John Day (printer)

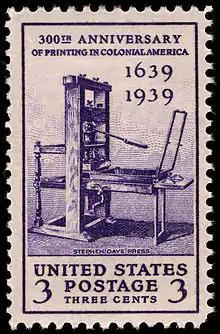
In 1939 the U.S. Post Office issued a stamp depicting Daye's printing press, commemorating the 300th anniversary of printing in colonial America.

By the late 1570s, there was open discontent among the less wealthy members of the Stationers' Company about Day's extensive patents. He was compelled to go to court against printers who pirated works to which he owned the rights. Among those brought to trial was Roger Ward, who admitted to pirating 10,000 copies of "ABC with Catechisms" in a font which imitated Day's. Day's former apprentice and sub-contractor John Wolfe admitted in court that he had pirated "The Whole Booke of Psalmes" but justified his actions on the grounds that Day's monopolies were a restraint of trade. It was Wolfe who led a group of "poor printers", as they called themselves, in a campaign against the patents in the late 1570s. As a result of an official investigation, Day was eventually obliged to concede certain titles to the Company for the benefit of the poorer printers, but he kept the titles he printed most.